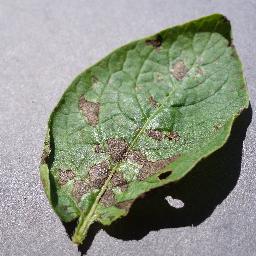
Etiqueta: Tizon_Temprano